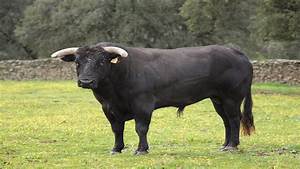
Label: cow